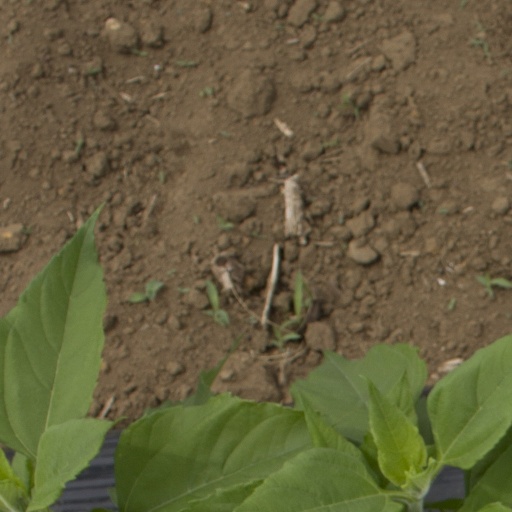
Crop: Jerusalem artichoke